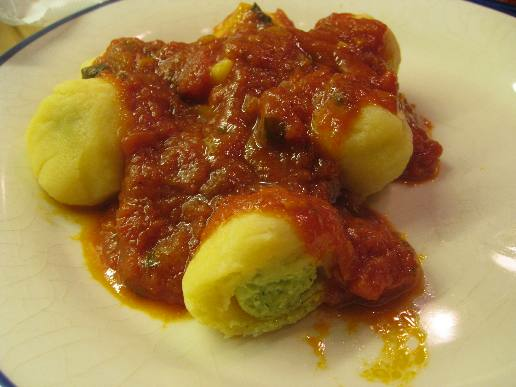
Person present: No